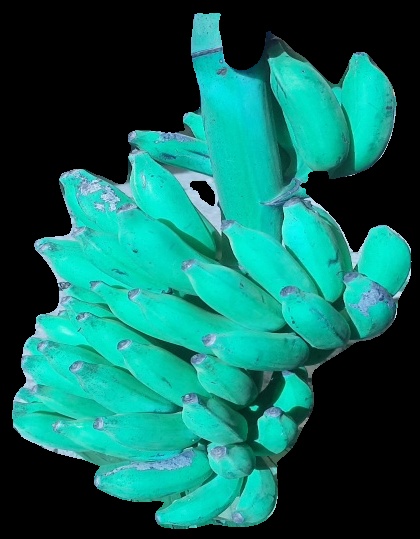
Variety: elakki-bale
Grade: grade3